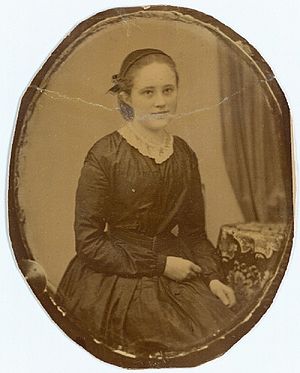
Mathilde Fibiger / Familie og opvækst
Mathilde Fibiger som ung  Foto: Thora Hallager  Fra Det Kongelige Bibliotek
Mathilde Lucie Fibiger var en dansk forfatterinde, der i sin debutroman Clara Raphael fremsatte banebrydende tanker om kvindens frigørelse og hendes begrænsede muligheder for uddannelse, udvikling og uafhængighed.